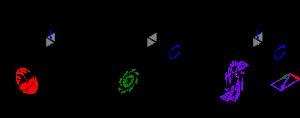
La théorie des poutres est un modèle utilisé dans le domaine de la résistance des matériaux. On utilise deux modèles :